Chinatown, Deadwood, South Dakota

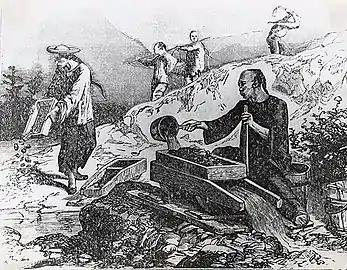
Drawing depicting Chinese prospectors in the Black Hills.

In addition to Deadwood's frontier culture, it was also home to the largest Chinatown of any city east of San Francisco. Although Chinese immigrants also resided multiple areas of the West, many moved to Deadwood following the Gold Rush of this time. As early as 1875, the Black Hills Daily Times began to report that "rice and the 'other necessities of life' " were being transported by train for the "so-called 'Celestial chuckleheads from the Flowery Kingdom.' " The same paper also reported Chinese immigrants who were moving towards Deadwood from Denver, Colorado. The U.S. Census of 1880 lists 116 individuals, but local historians suggest that as many as 400 Chinese individuals, including 14 women, resided in this Chinatown. These individuals established themselves in a quarter of land between Deadwood and Elizabethtown and created what would become "a cultural, social, and economic nucleus for many Chinese living and working in the surrounding smaller mining camps and towns."